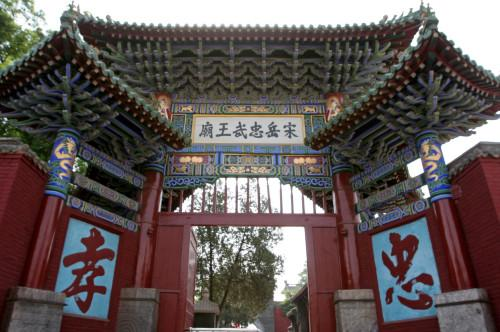
地标名称：岳飞庙
所在城市：安阳市·汤阴县